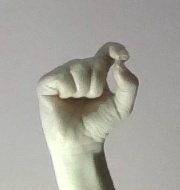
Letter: fa